RAF Clifton

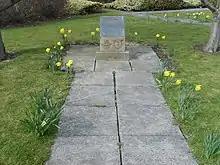
Memorial plaque to the former aerodrome

The airfield site now forms a housing estate, industrial estate, shopping centre and local nature reserve (Clifton Backies).